Scoring gauge

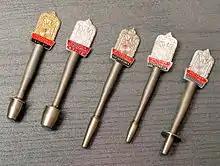
Example of manual cone shape scoring gauges used for determining score values in shooting sports.

Scoring gauges are tools used in shooting sports to determine the precise position of a bullet hole on a shooting target, and hence its scoring value. There are mainly two types of scoring gauges used for paper and cardboard targets, either the "cone shaped" tool or a transparent overlay.